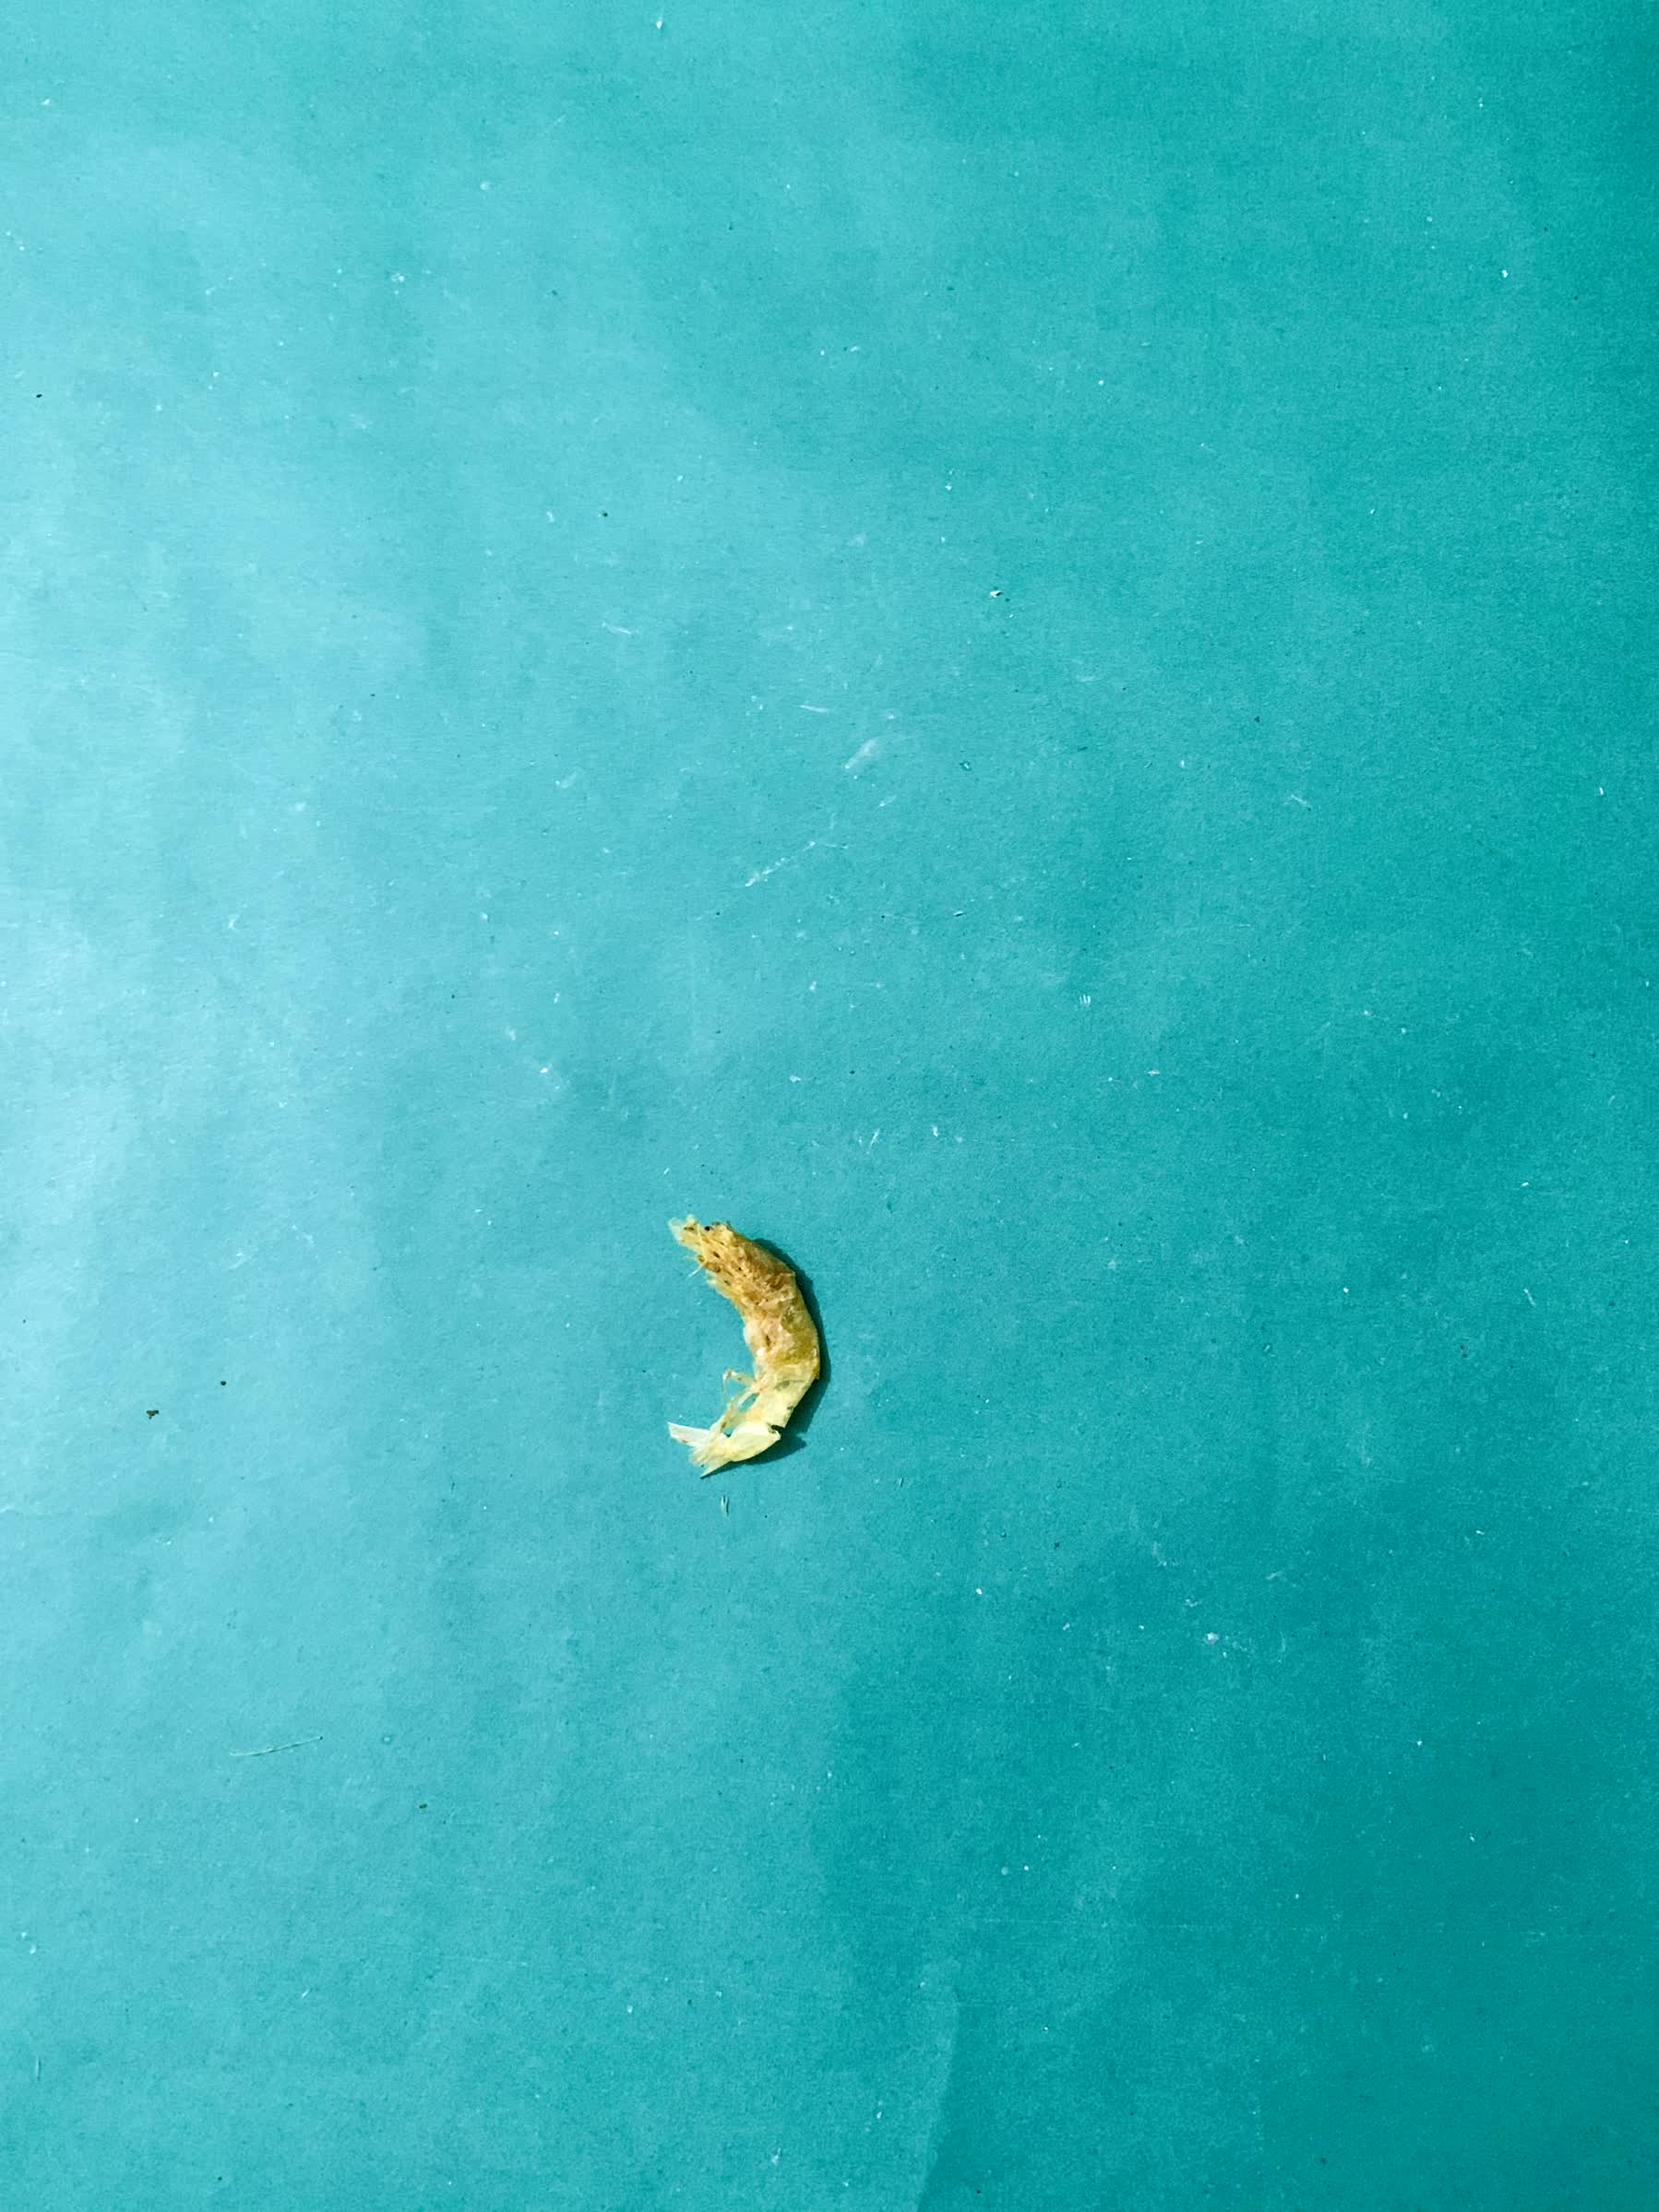
Species: chingri